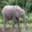
Label: elephant